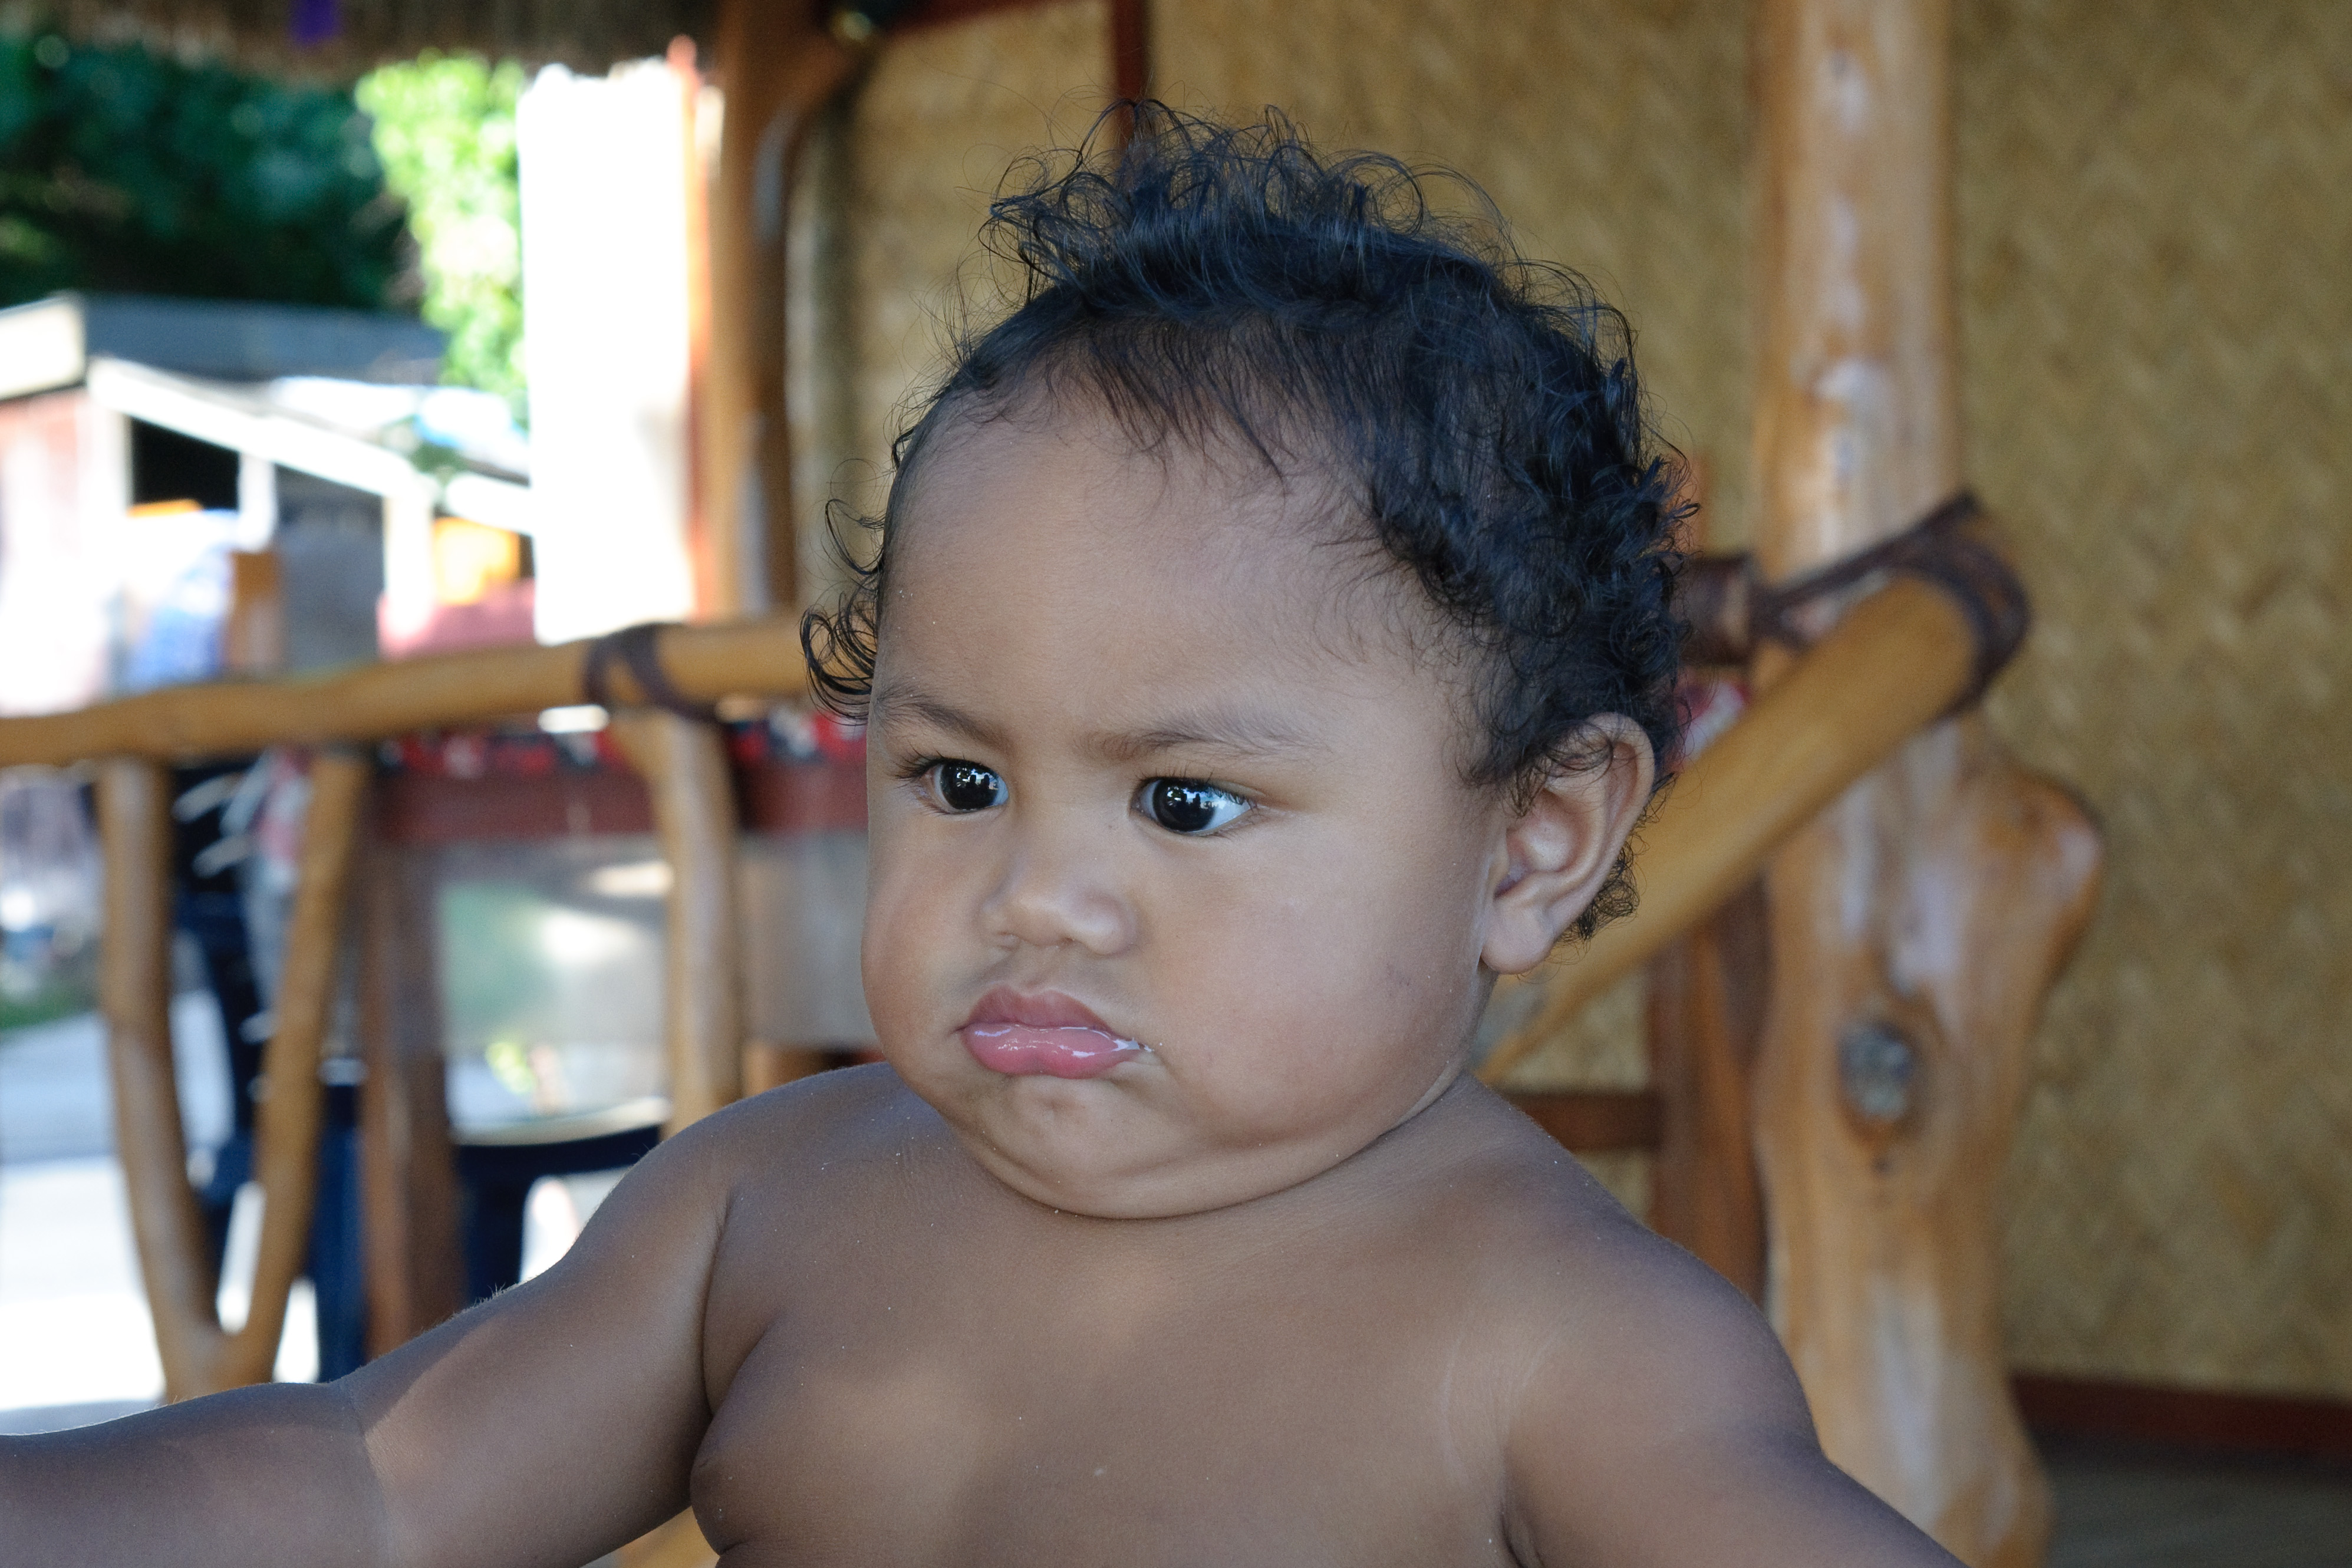
person, people, girl, boy, portrait, child, nikon, smile, infant, toddler, skin, bathing, d300, polinesia, human positions